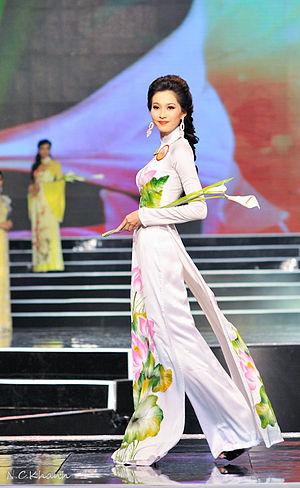
Miss Viêt Nam est un concours de beauté féminine destiné aux jeunes femmes habitantes et de nationalité vietnamienne. Il a été créé en 1988 et permet de désigner la représentante du pays au concours de Miss Monde. Il est organisé tous les deux ans. C'est le premier concours de beauté organisé après l'unification du Viêt Nam. Il a été fondé par le journal Tiền Phong.